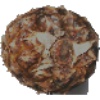
Label: pineapple